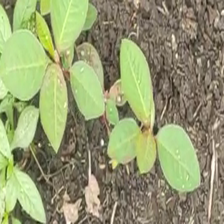
Weed species: Moti_dudhi(Euphorbia_geneculata_L)